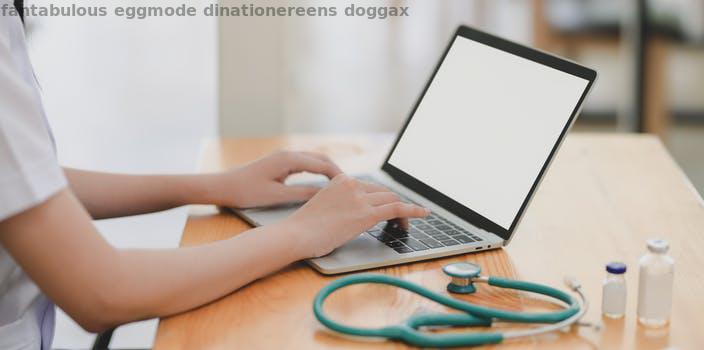
Label: Watermark